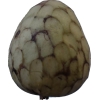
Label: cherimoya